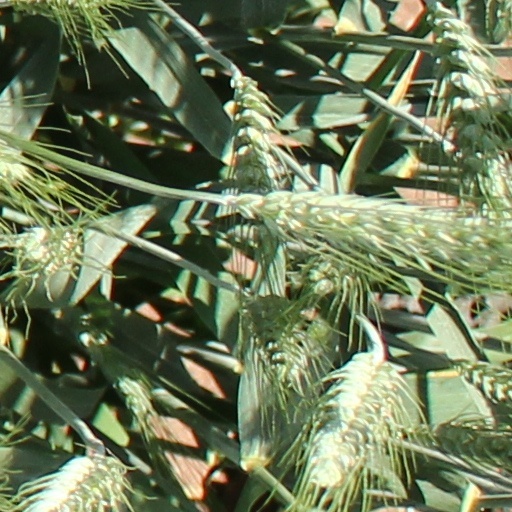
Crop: wheat